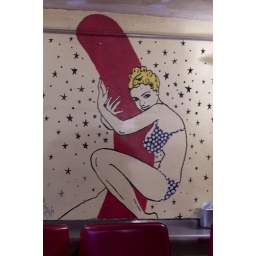
wall art at crif dog in NYC